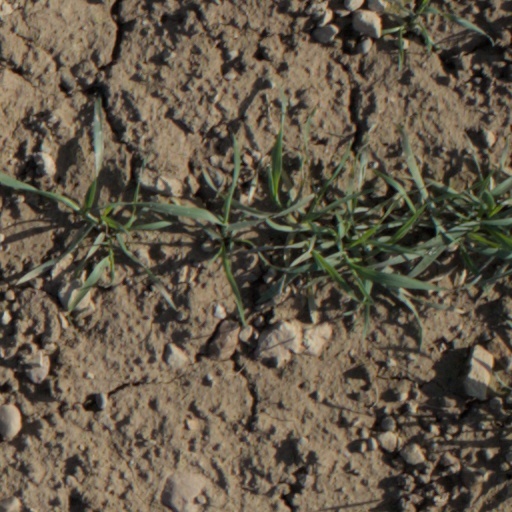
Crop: wheat